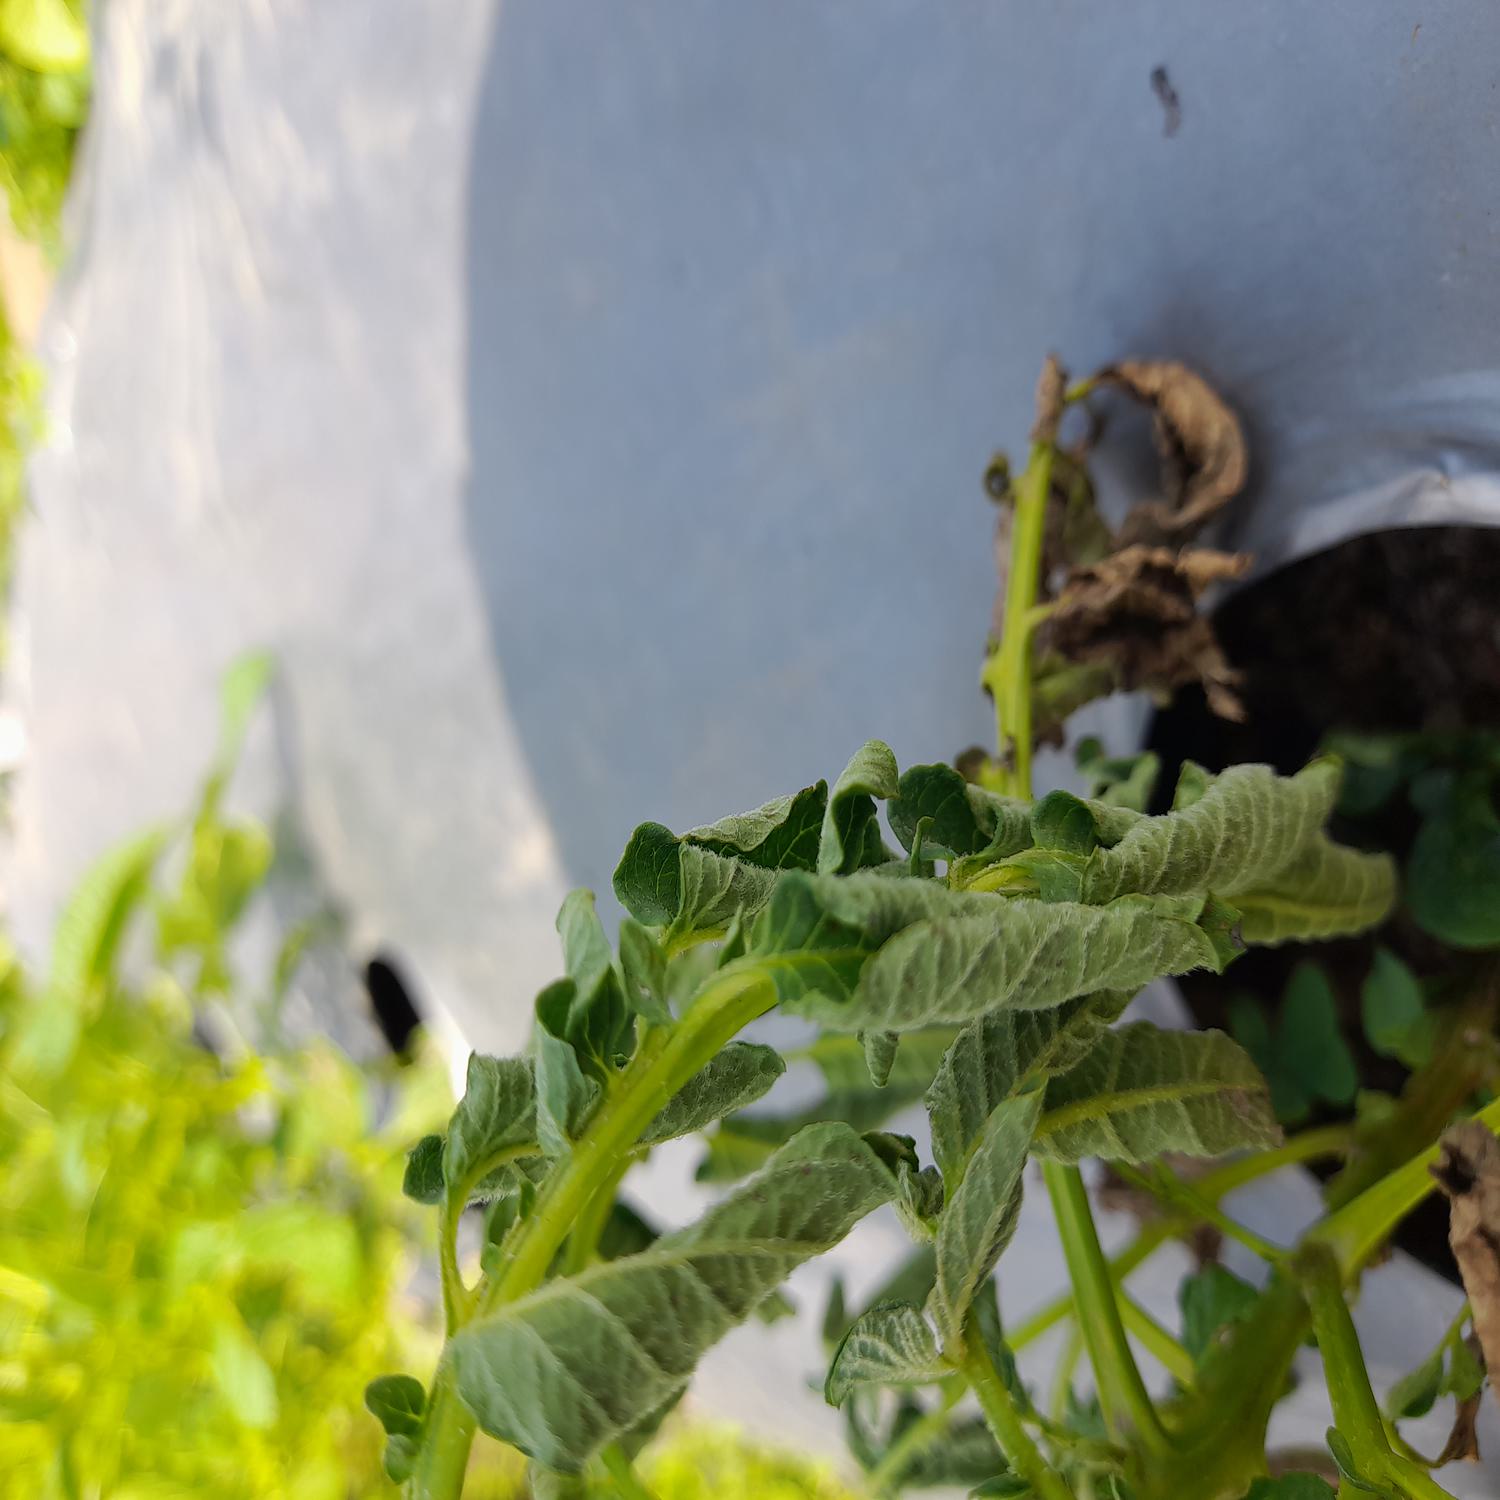
Label: Bacteria